Robert Hagelstein

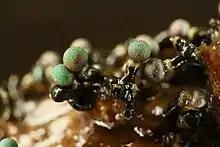
Hagelstein was the first to describe the slime mold genus "Elaeomyxa", a species of which is pictured here – photo by Peta McDonald

As he concluded his work on diatoms, Hagelstein's focus shifted to the myxomycetes—a type of slime mold—of Long Island, Puerto Rico, and other islands. His preliminary interest in the myxomycetes had led him to publish some short academic papers in 1927, one of which described a new species. He became Honorary Curator of Myxomycetes at the New York Botanical Garden from 1930 until his death in 1945, and in 1936 the New York State Museum asked him to survey and verify species identities for its myxomycete collection.